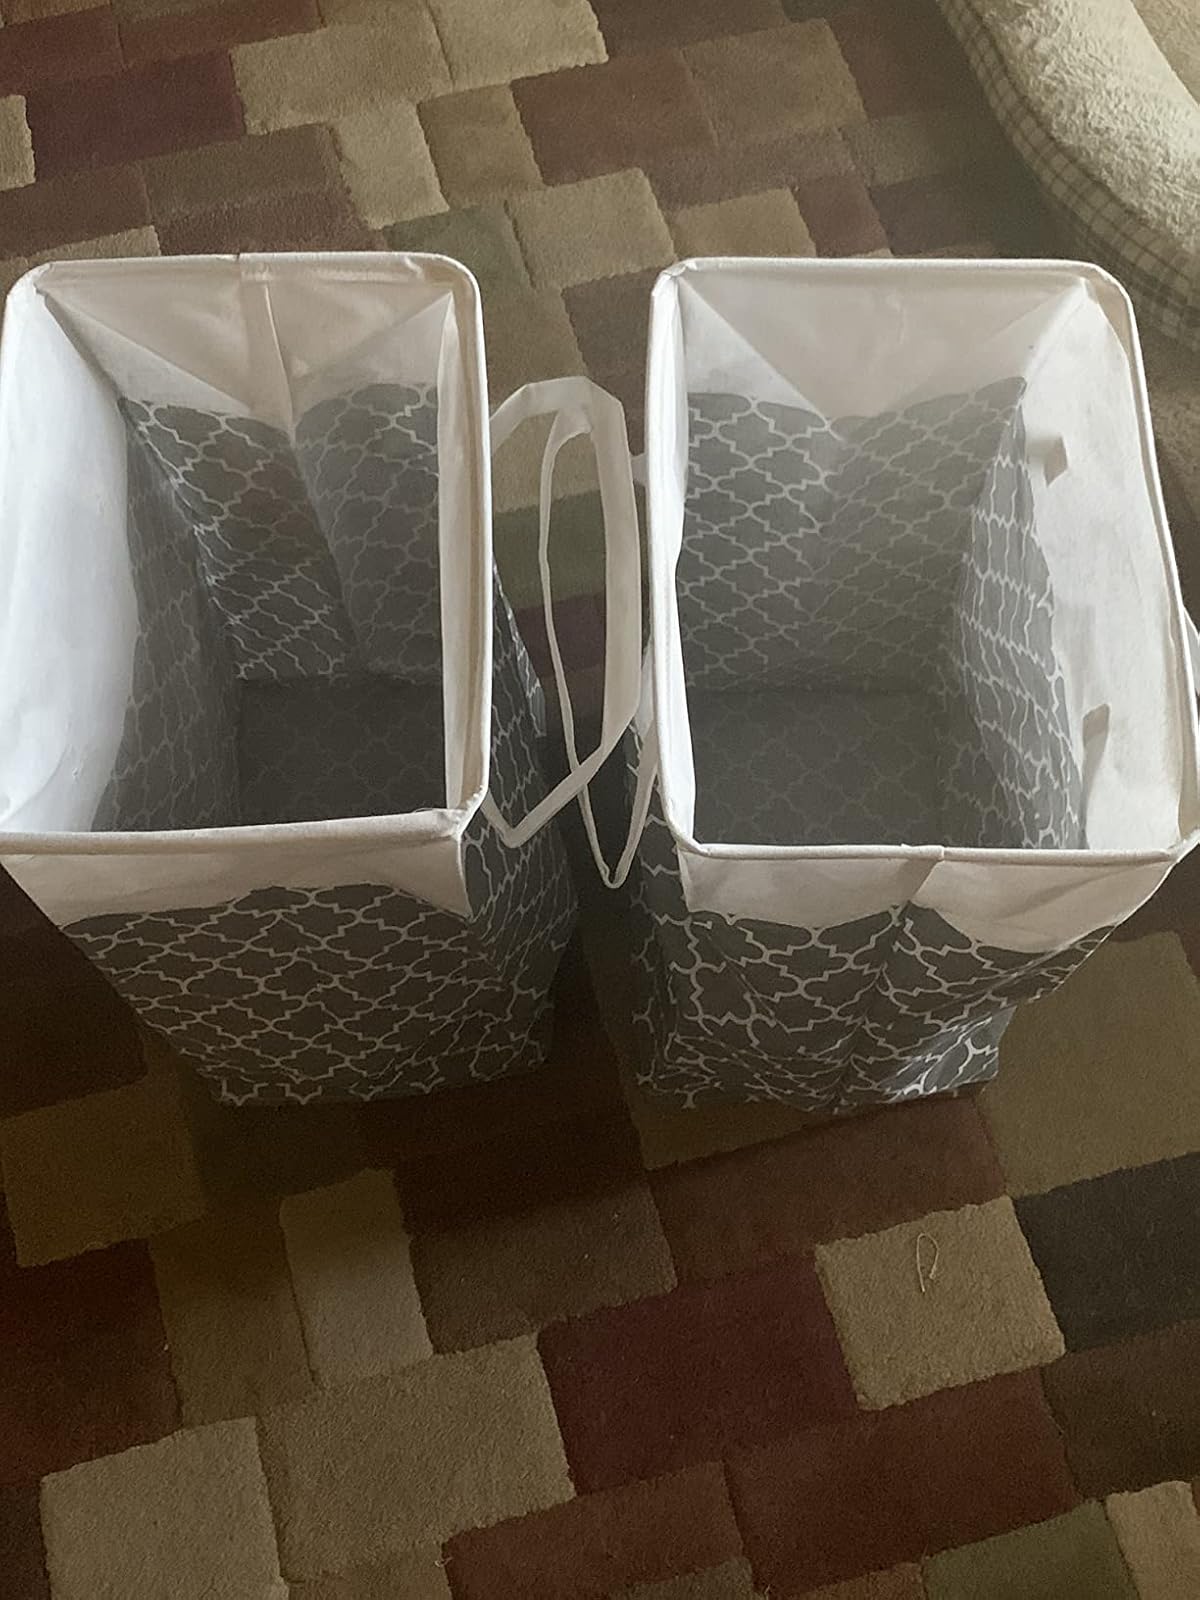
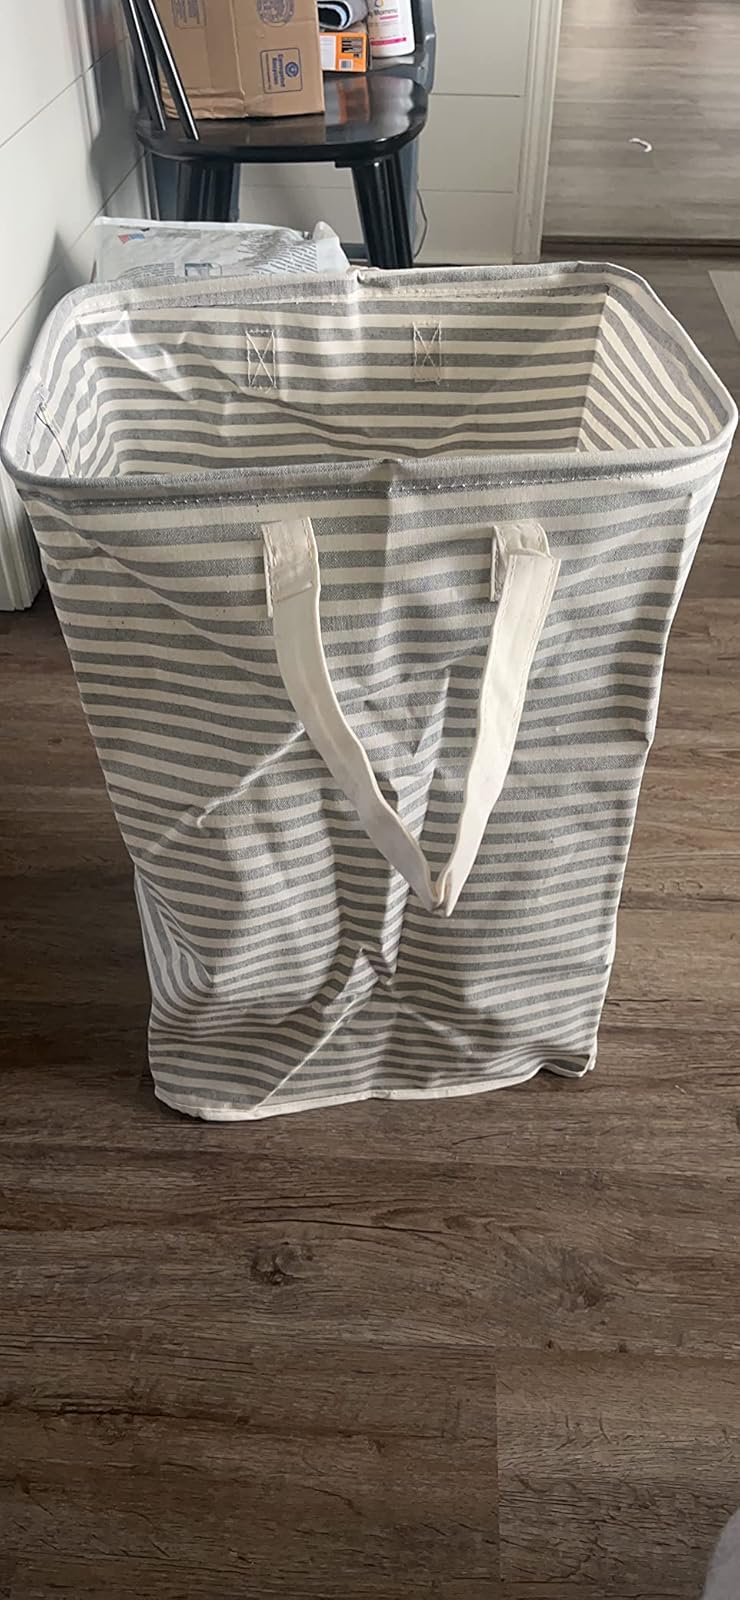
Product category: items_hamper
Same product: no